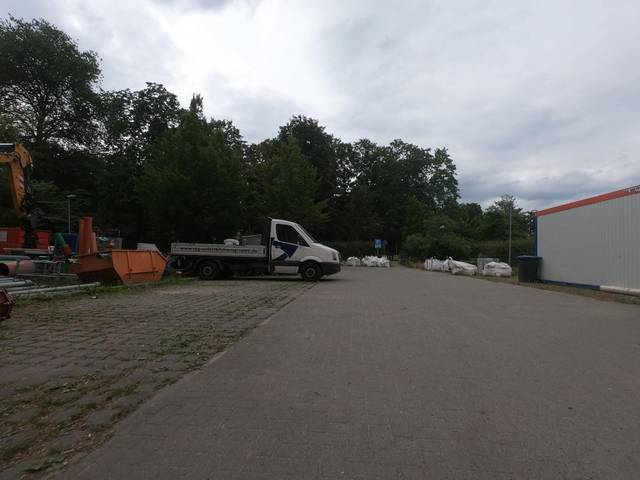
Region: Germany
Coordinates: 52.68, 13.592